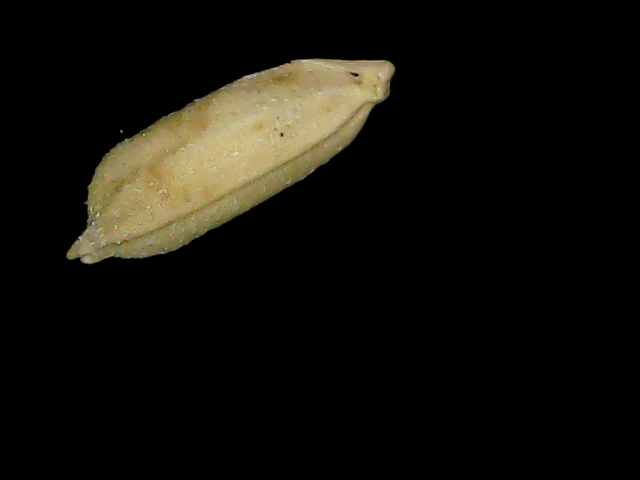
Rice variety: Bd52